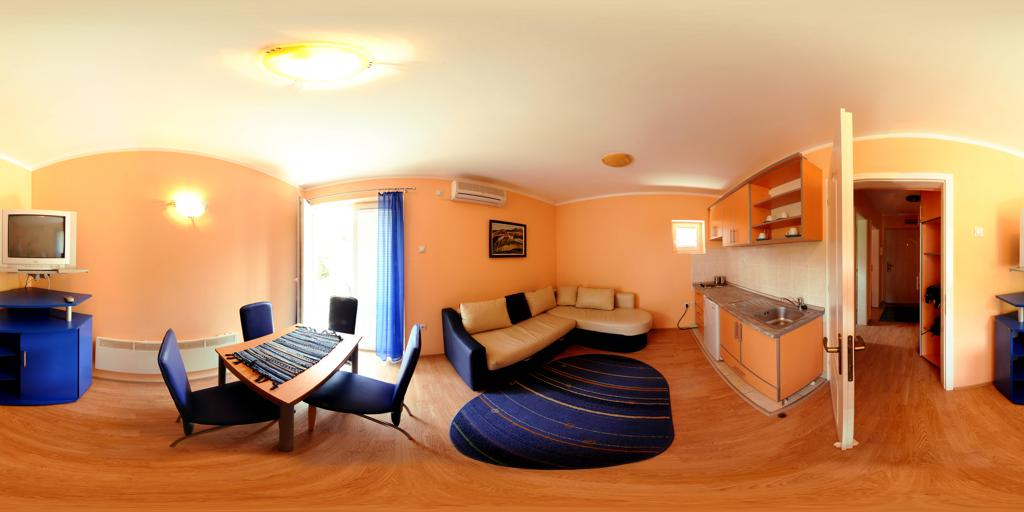
Referred object: the painting on the wall

Referred object: the dining table opposite the TV